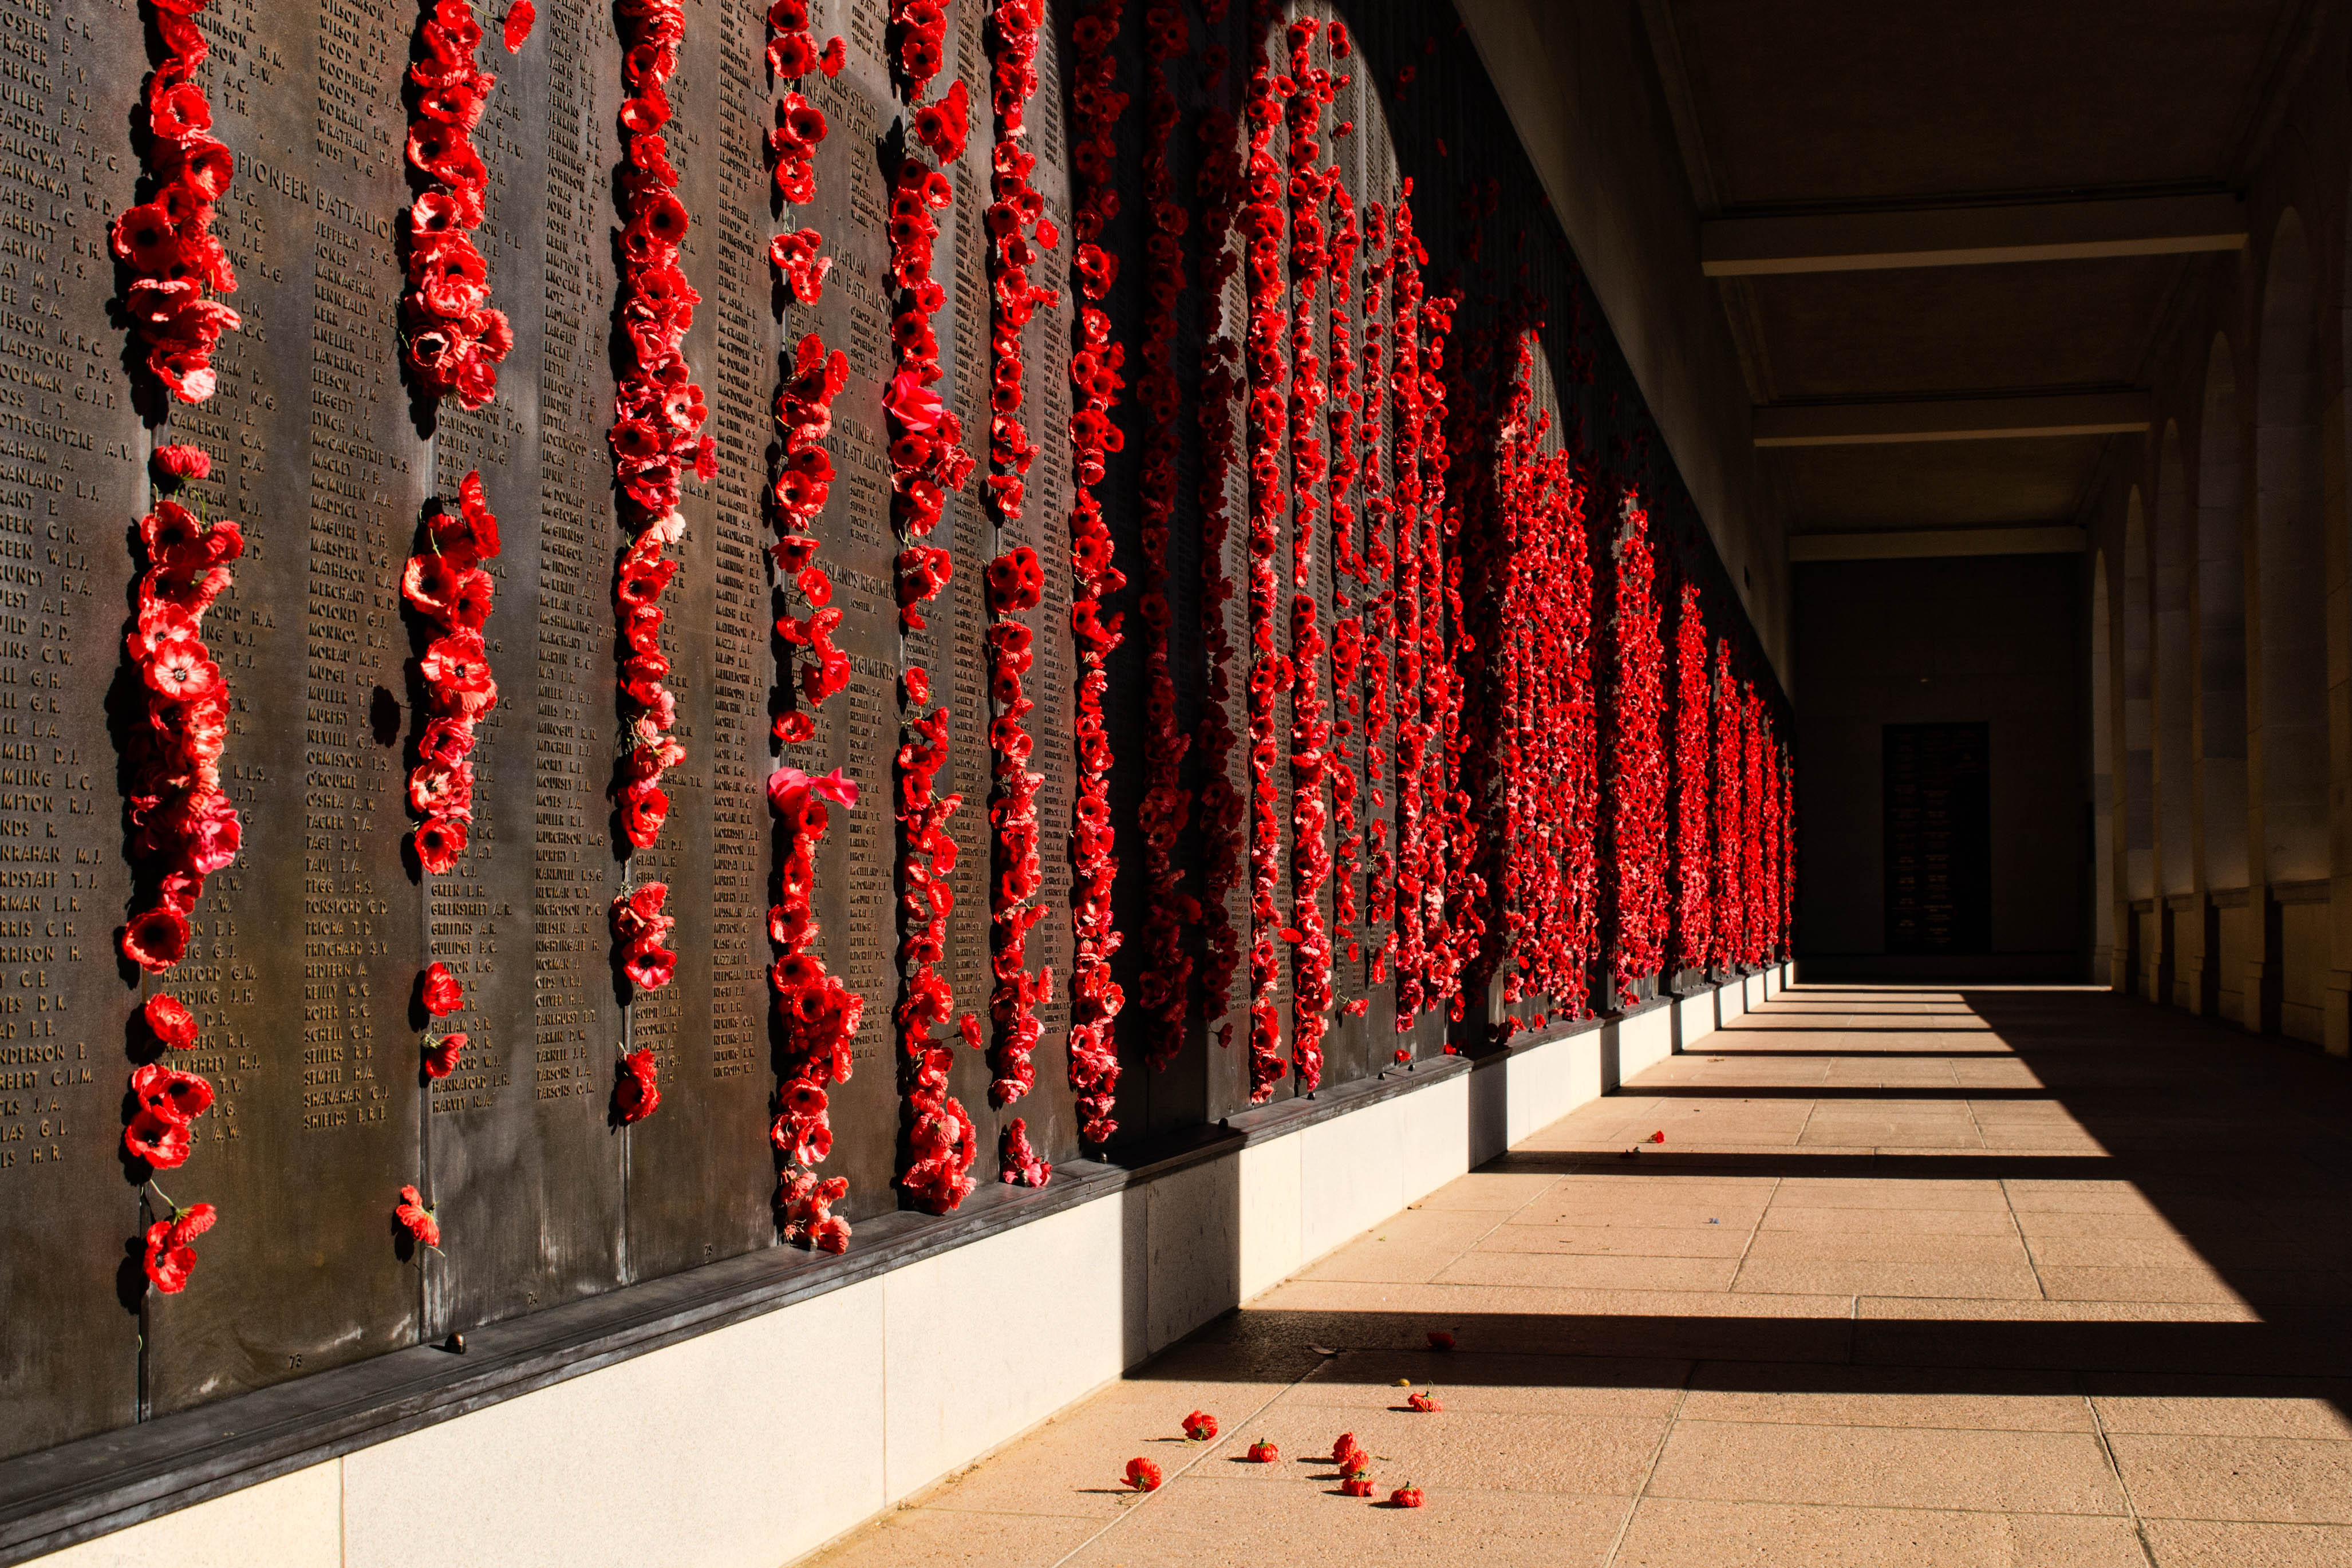
light, red, color, lighting, interior design, art, stage, design, tourist attraction, flooring, display device